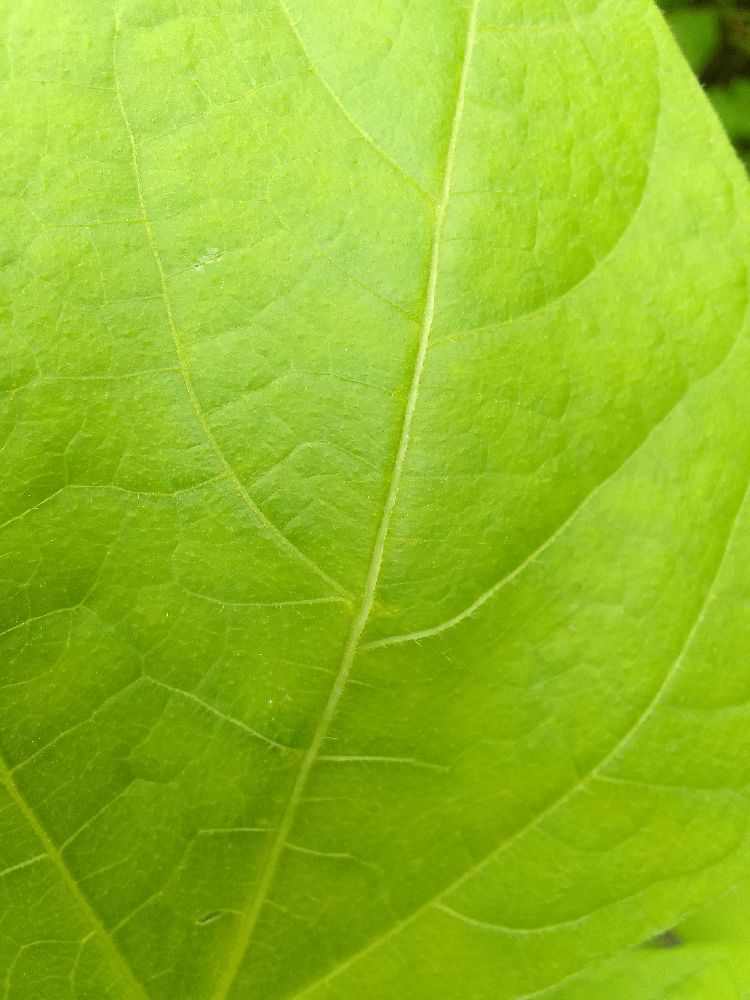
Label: healthy